Main Western railway line, New South Wales

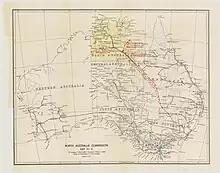
1927 North Australia Commission map showing a proposal to connect the Main Western railway line with the North Australia Railway, linking Sydney and Darwin

Many branch lines were built or being built from and/or to the Main Western Line, some of which remain operational.